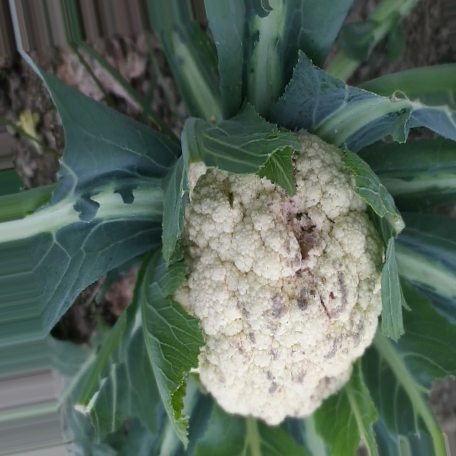
Label: Bacterial spot rot